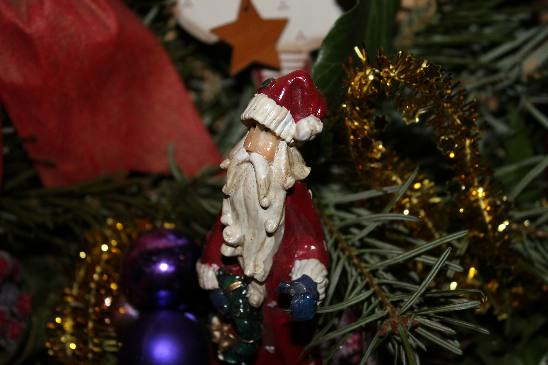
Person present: No